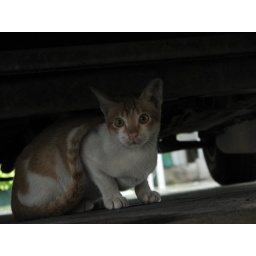
cat under the car